Arthur Wing Pinero

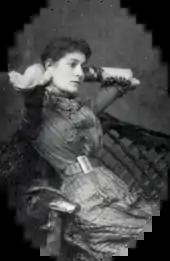
portrait of young white woman with dark hair, leaning back in a chair

Pinero's profile as a playwright was further raised by "The Money Spinner", a full-length comedy, first given at the Prince's Theatre, Manchester in November 1880 and then at the St James's in London in January 1881. The theatre historian J. P. Wearing regards the play as of particular importance in the history of the St James's, a theatre previously known more for its failures than its successes. Pinero's play was regarded as daringly unconventional and a risky venture, but it caught on with the public, particularly for the character Baron Croodle, a "disreputable but delightful old reprobate and card-shark" played by John Hare. The following year Pinero wrote the first of eleven more plays for the St James's, "The Squire" (1881). It caused controversy by its supposed similarity to Thomas Hardy's "Far from the Madding Crowd".